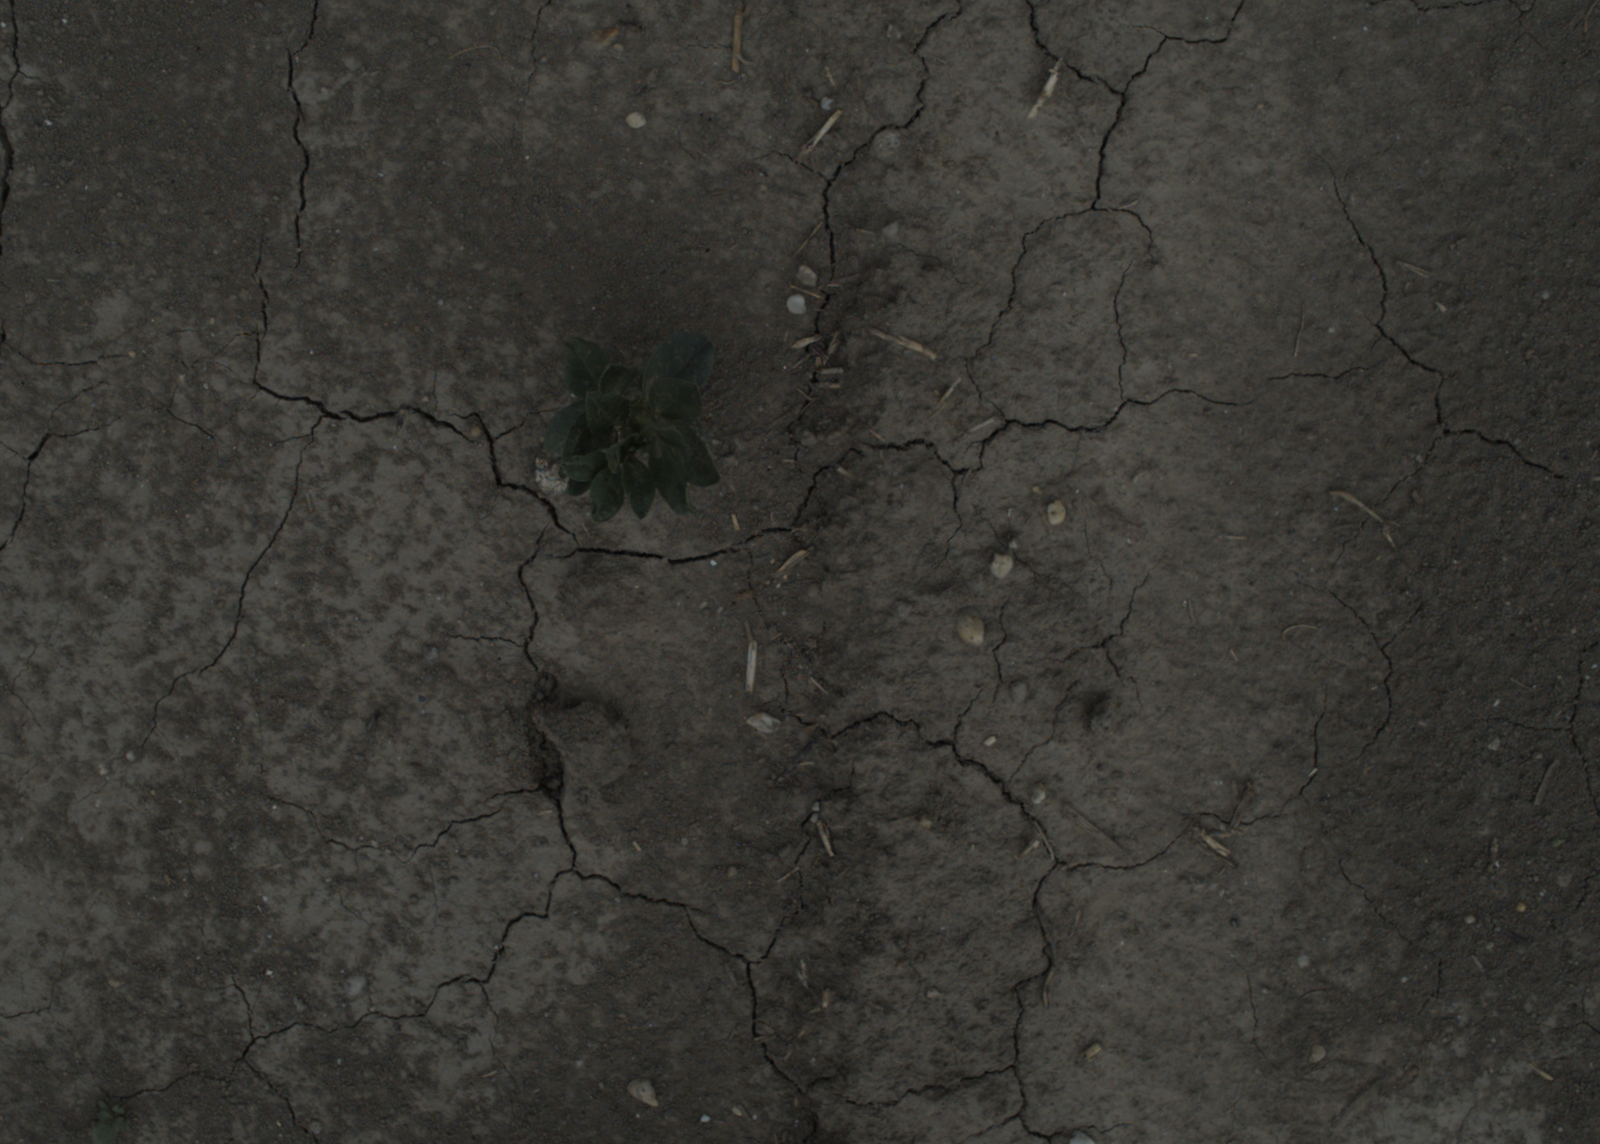
Capture date: 21.07.2021 12:54:34
Weather: mixed
Wind: medium
Seeding date: 08.06.2021
Plant canopy height (mm): 962